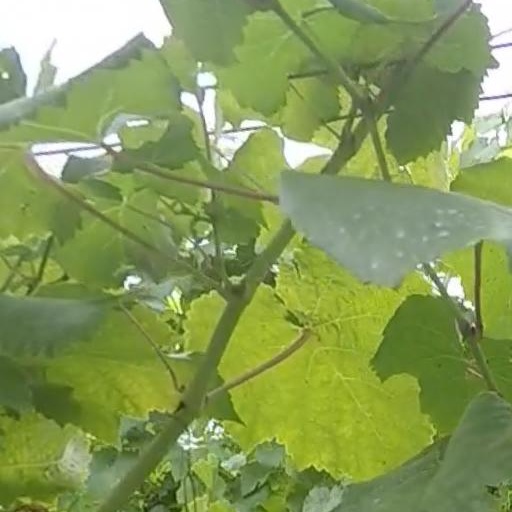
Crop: grape